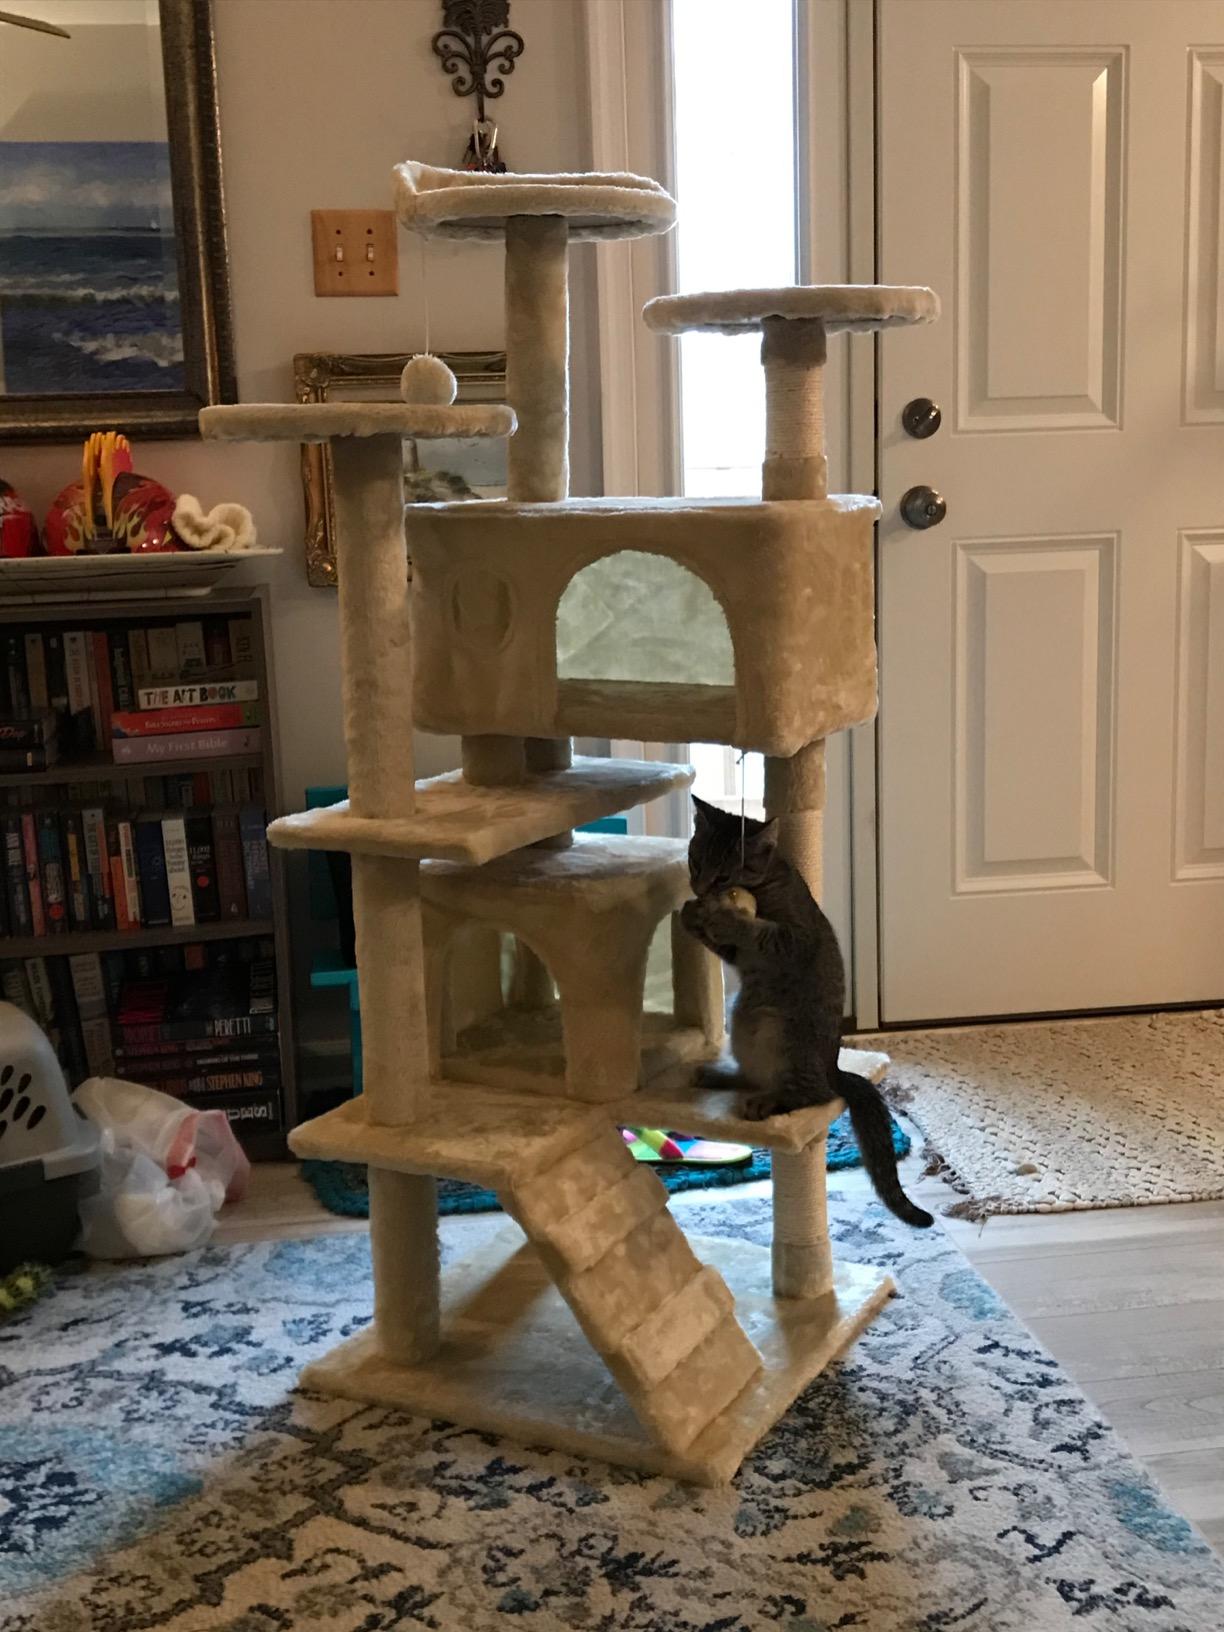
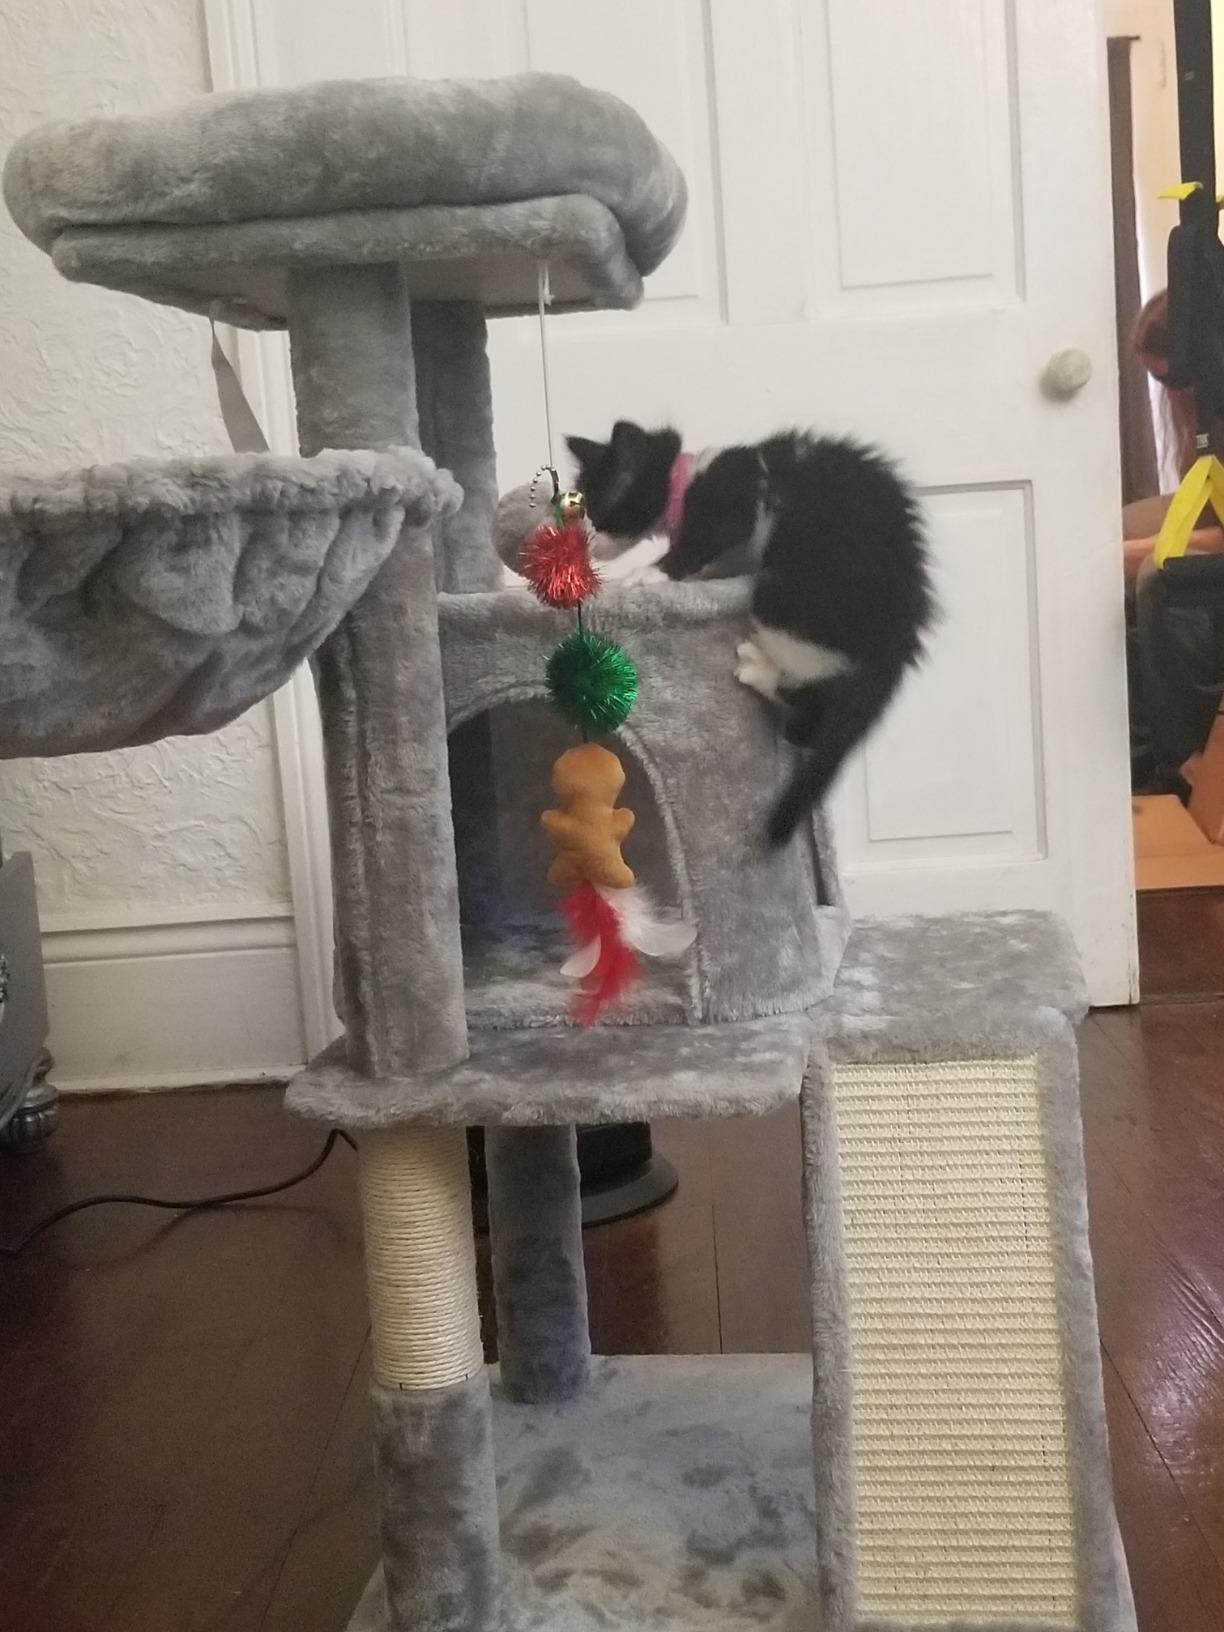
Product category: items_cat tree
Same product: no